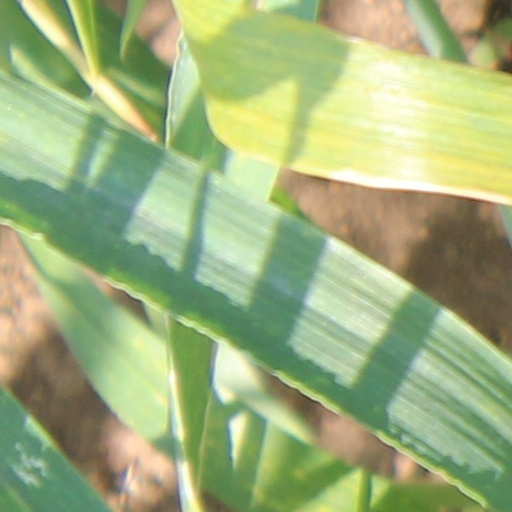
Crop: wheat